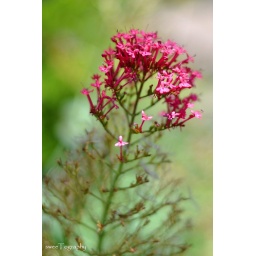
pink flowers in daylesford